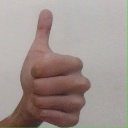
अक्षर: थ